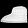
Label: Ankle boot